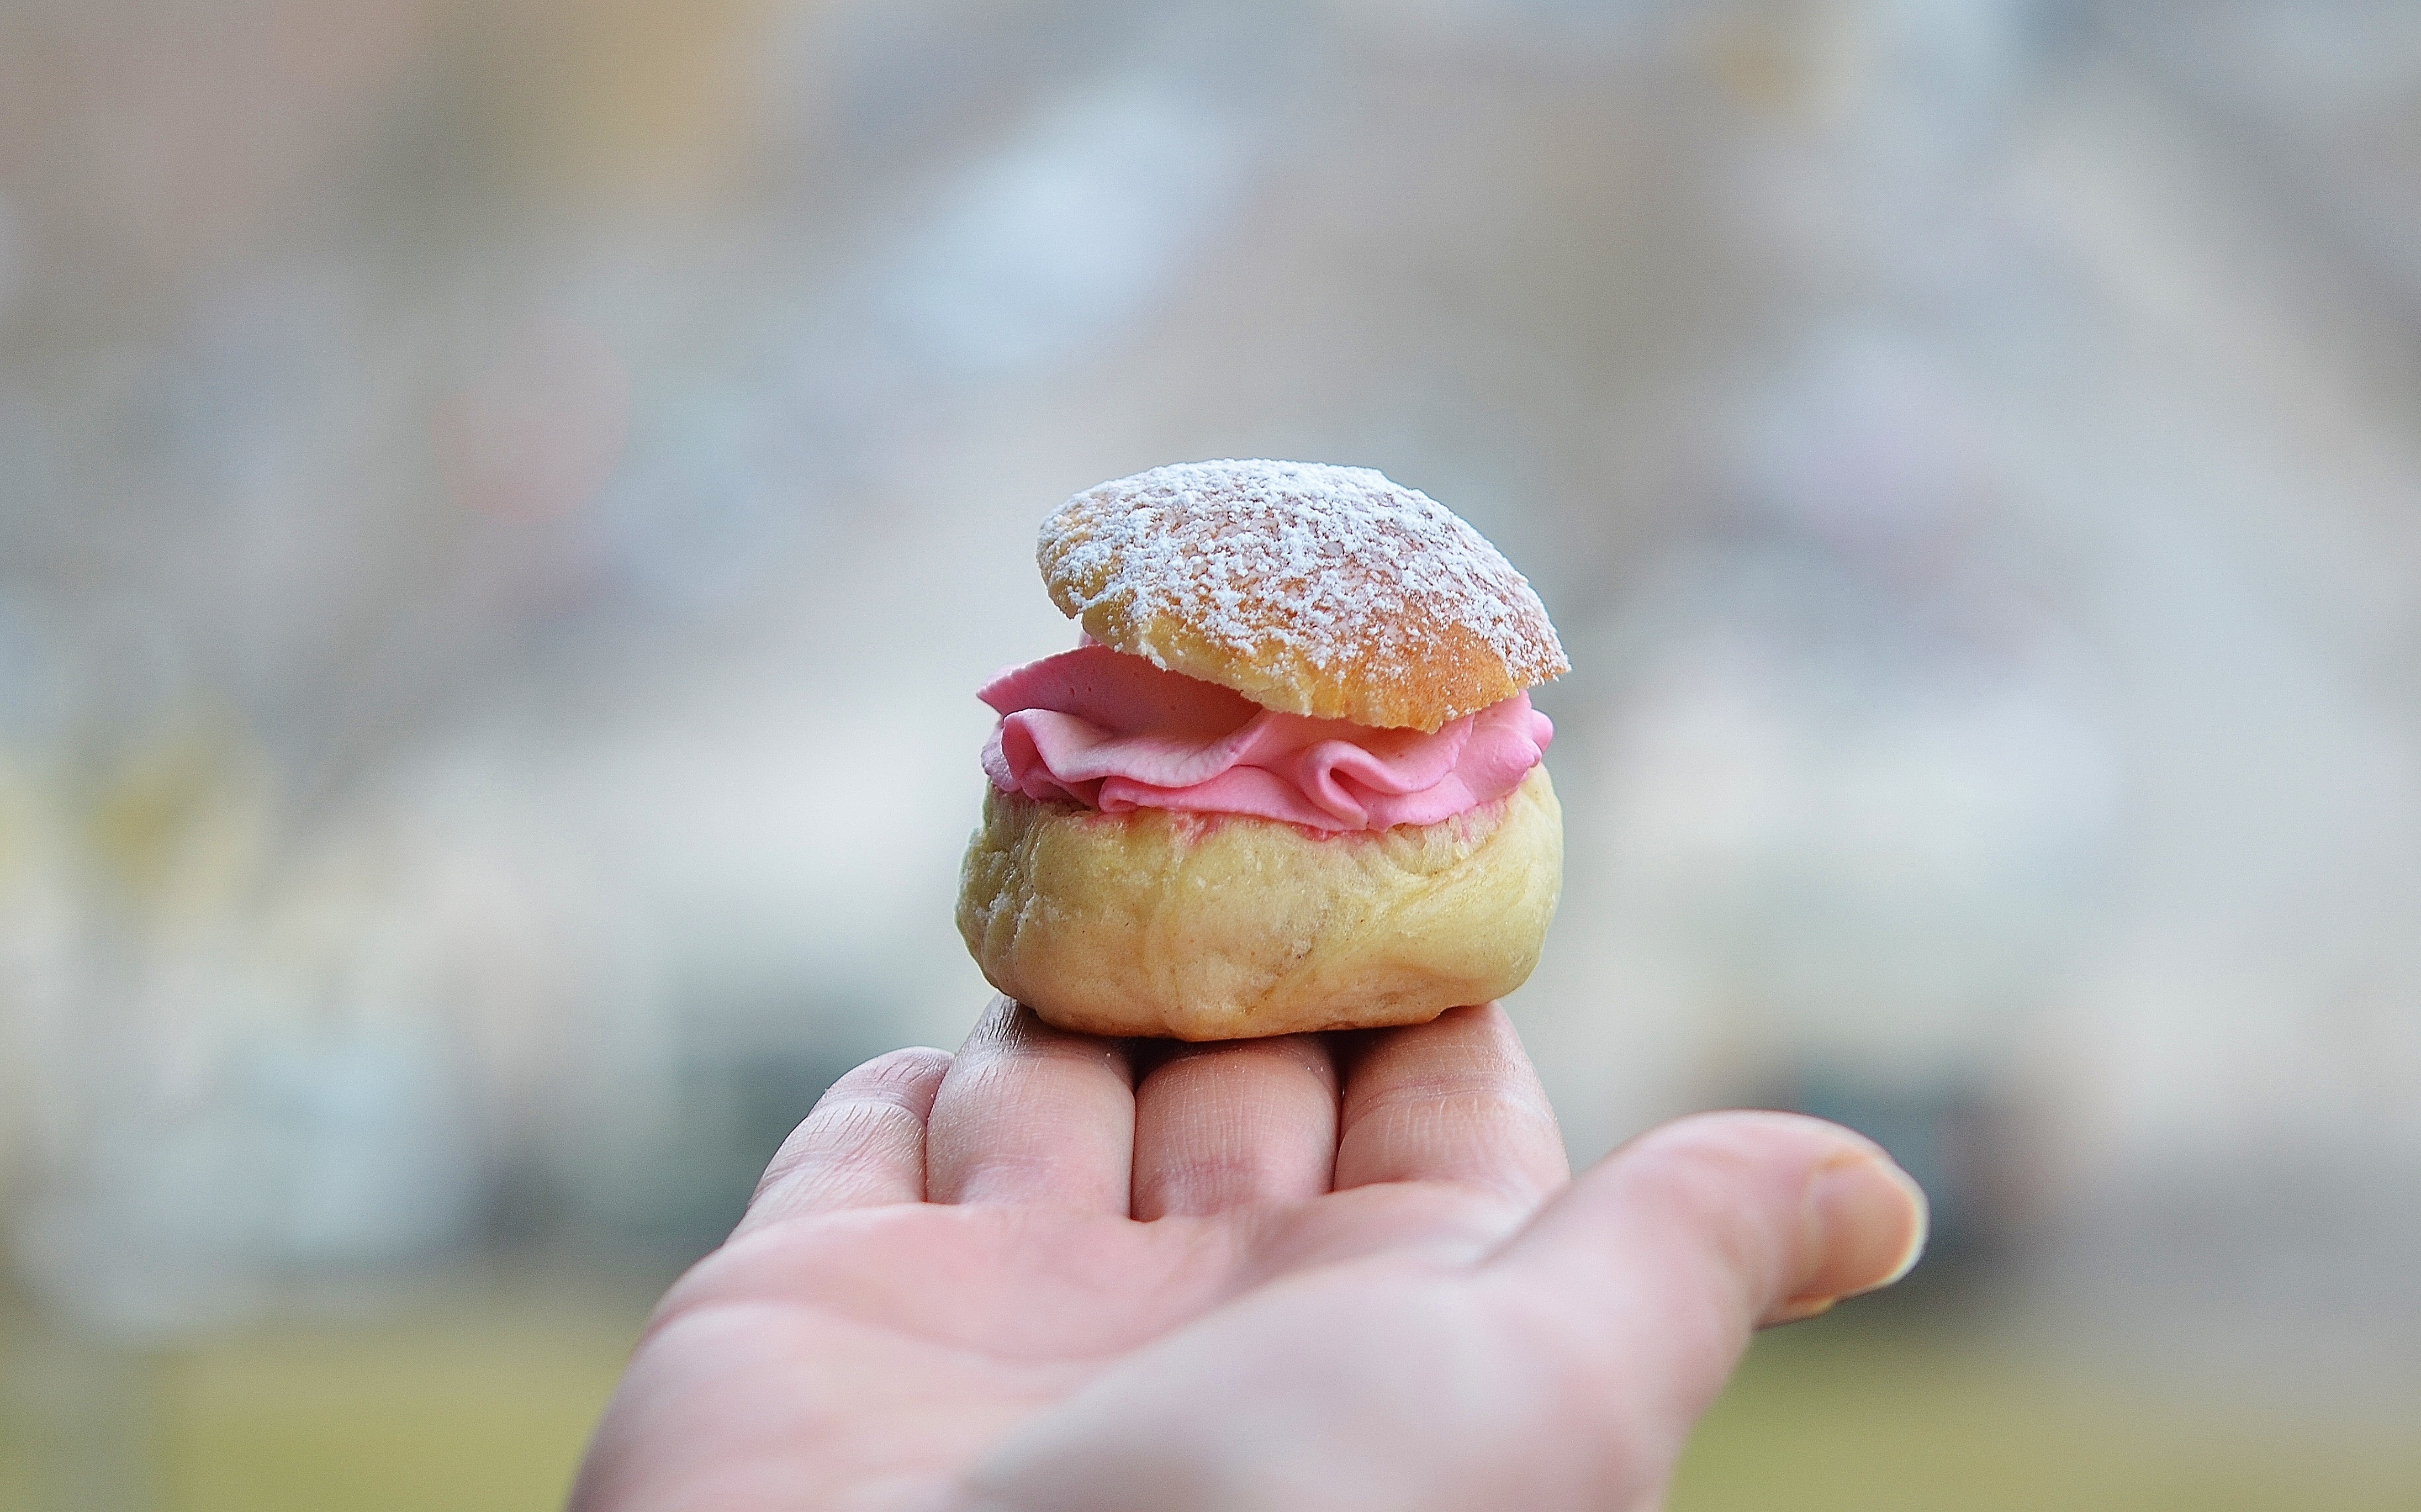
hand, white, photography, sweet, food, produce, dessert, cream, delicious, cake, close up, calories, bake, eating, fingers, sweetness, macro photography, flavor, pastry shop, sense, grated chocolate, semla